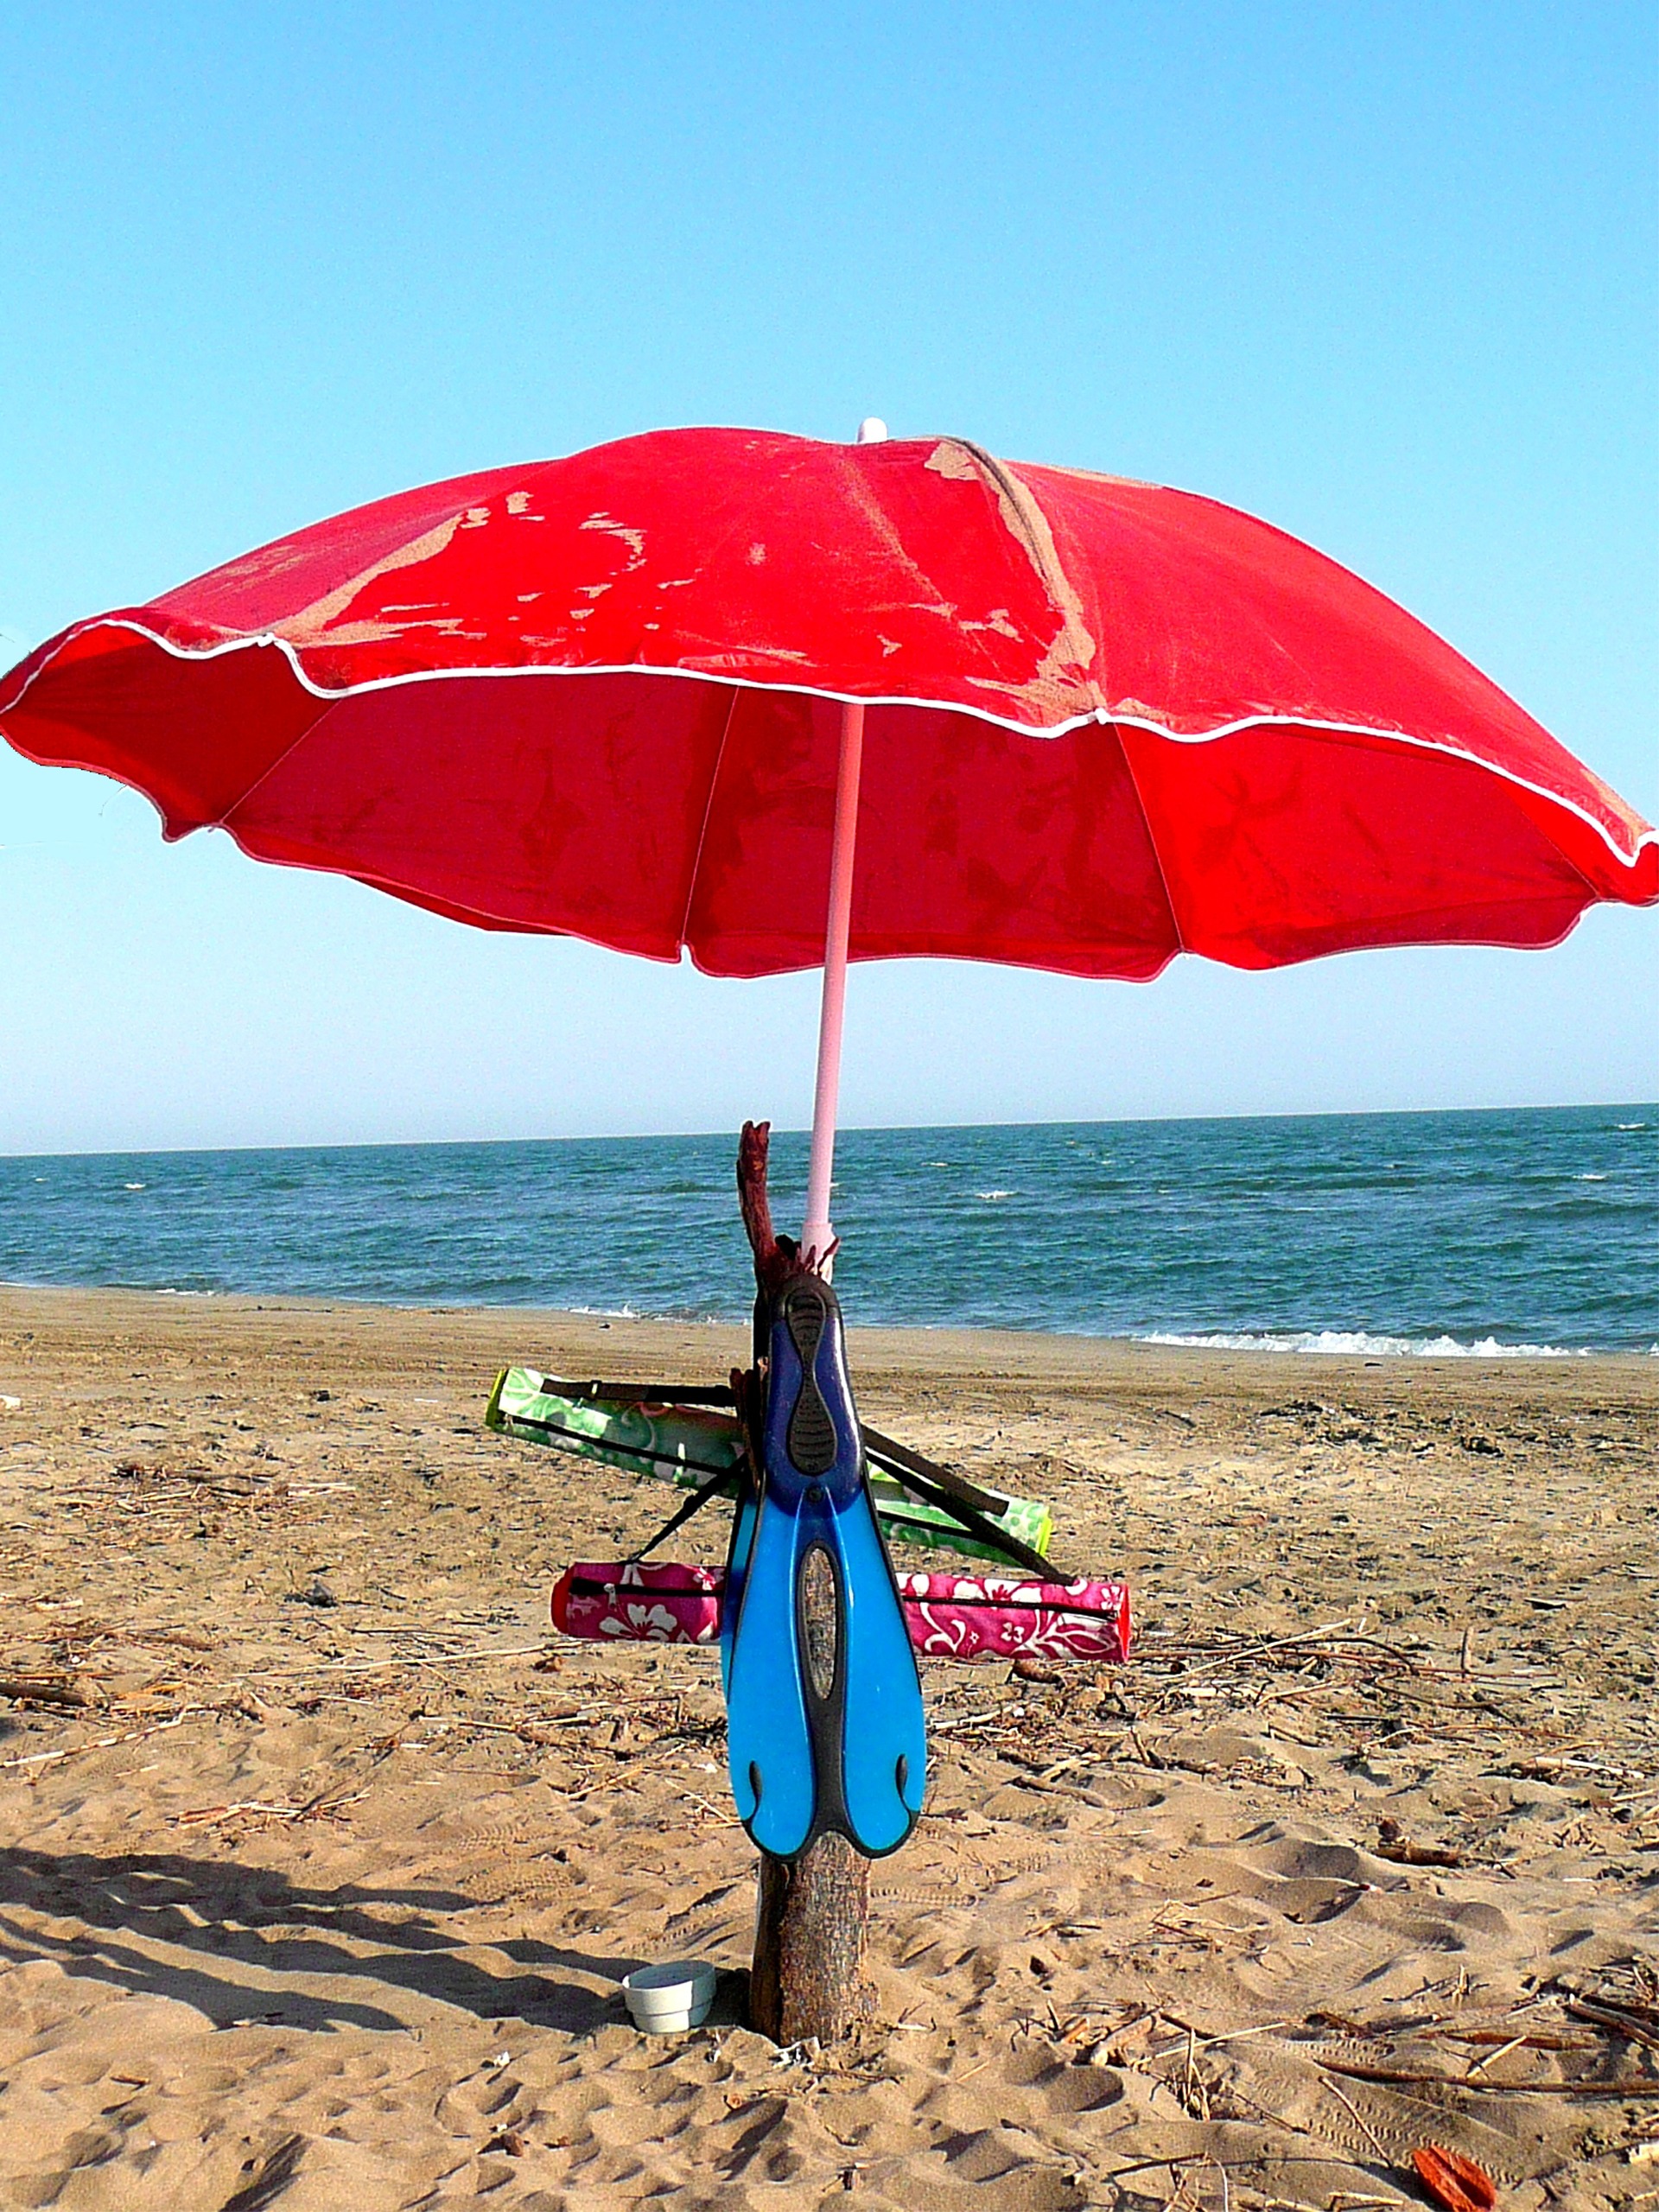
beach, sea, wind, red, umbrella, parasols, beach holiday, fashion accessory